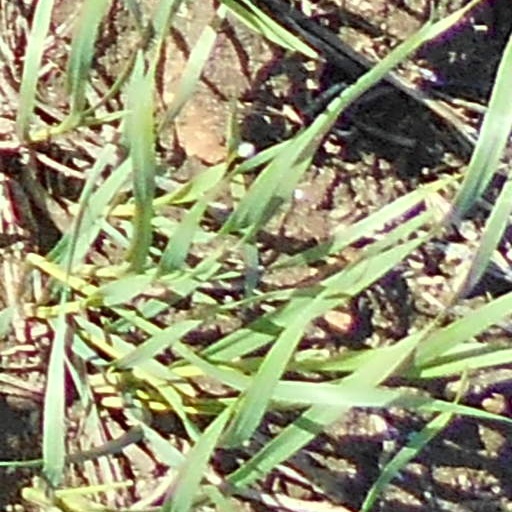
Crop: wheat